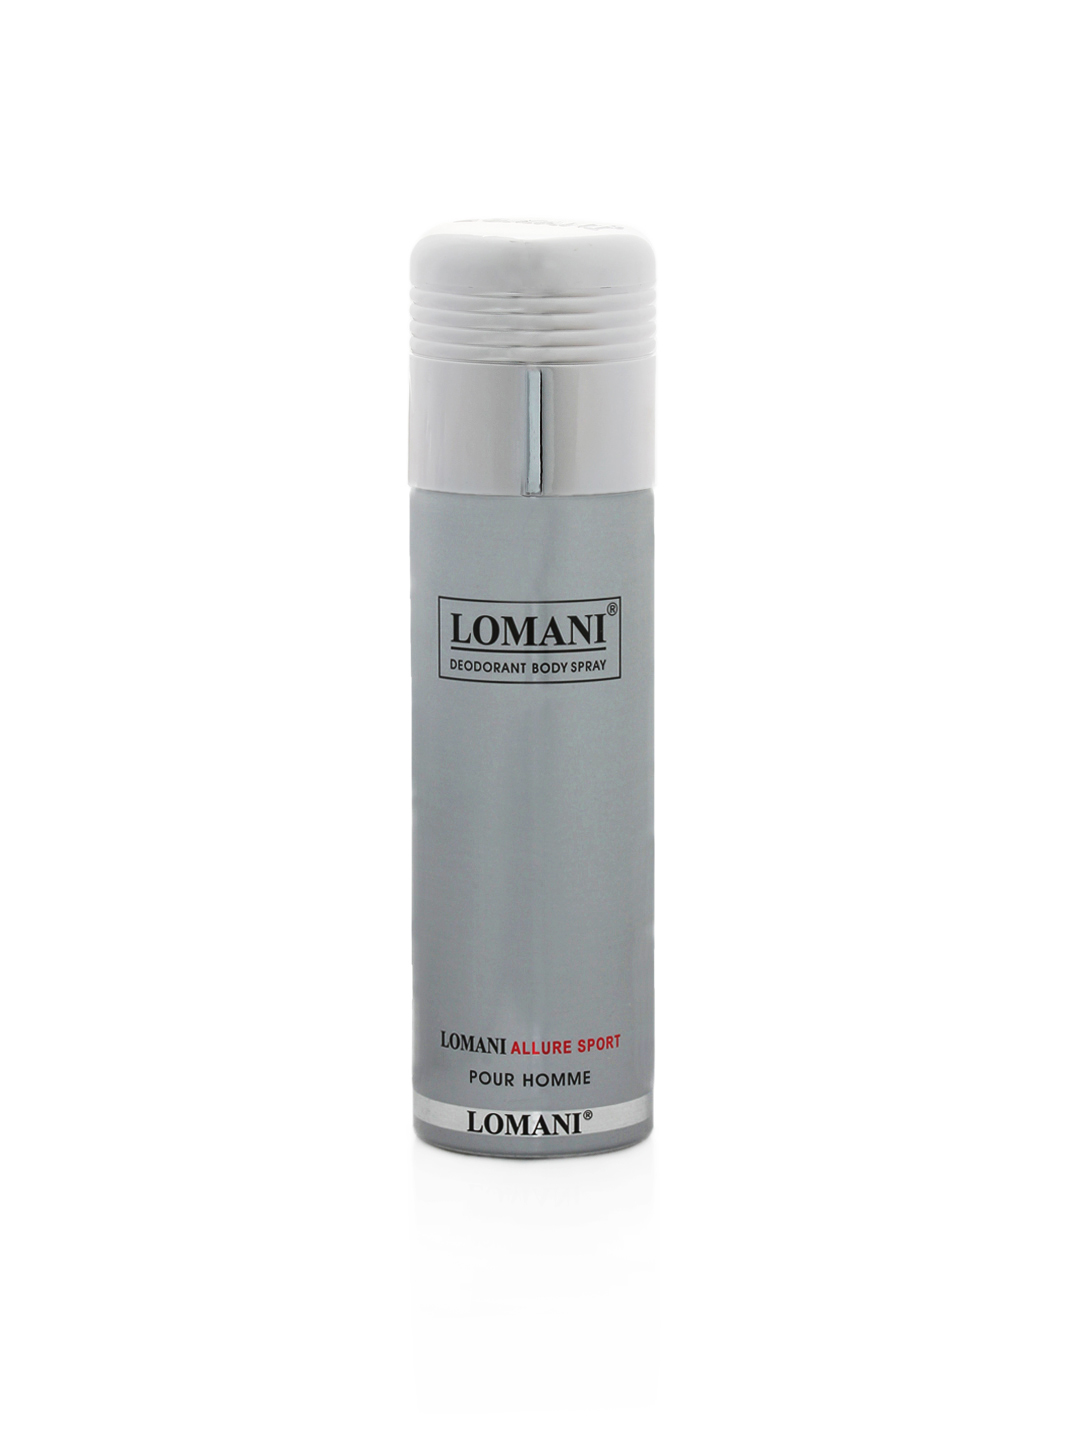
Lomani Men Allure Sport Deo
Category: Personal Care / Fragrance / Deodorant
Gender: Men
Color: Grey
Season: Spring 2017
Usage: Casual